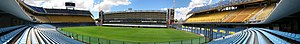
Club Atlético Boca Juniors / Historie
Club Atlético Boca Juniors er en argentinsk fodboldklub, der spiller i landets bedste række, Primera División de Argentina. Klubben har hjemmebane på La Bombonera i La Boca, Buenos Aires.